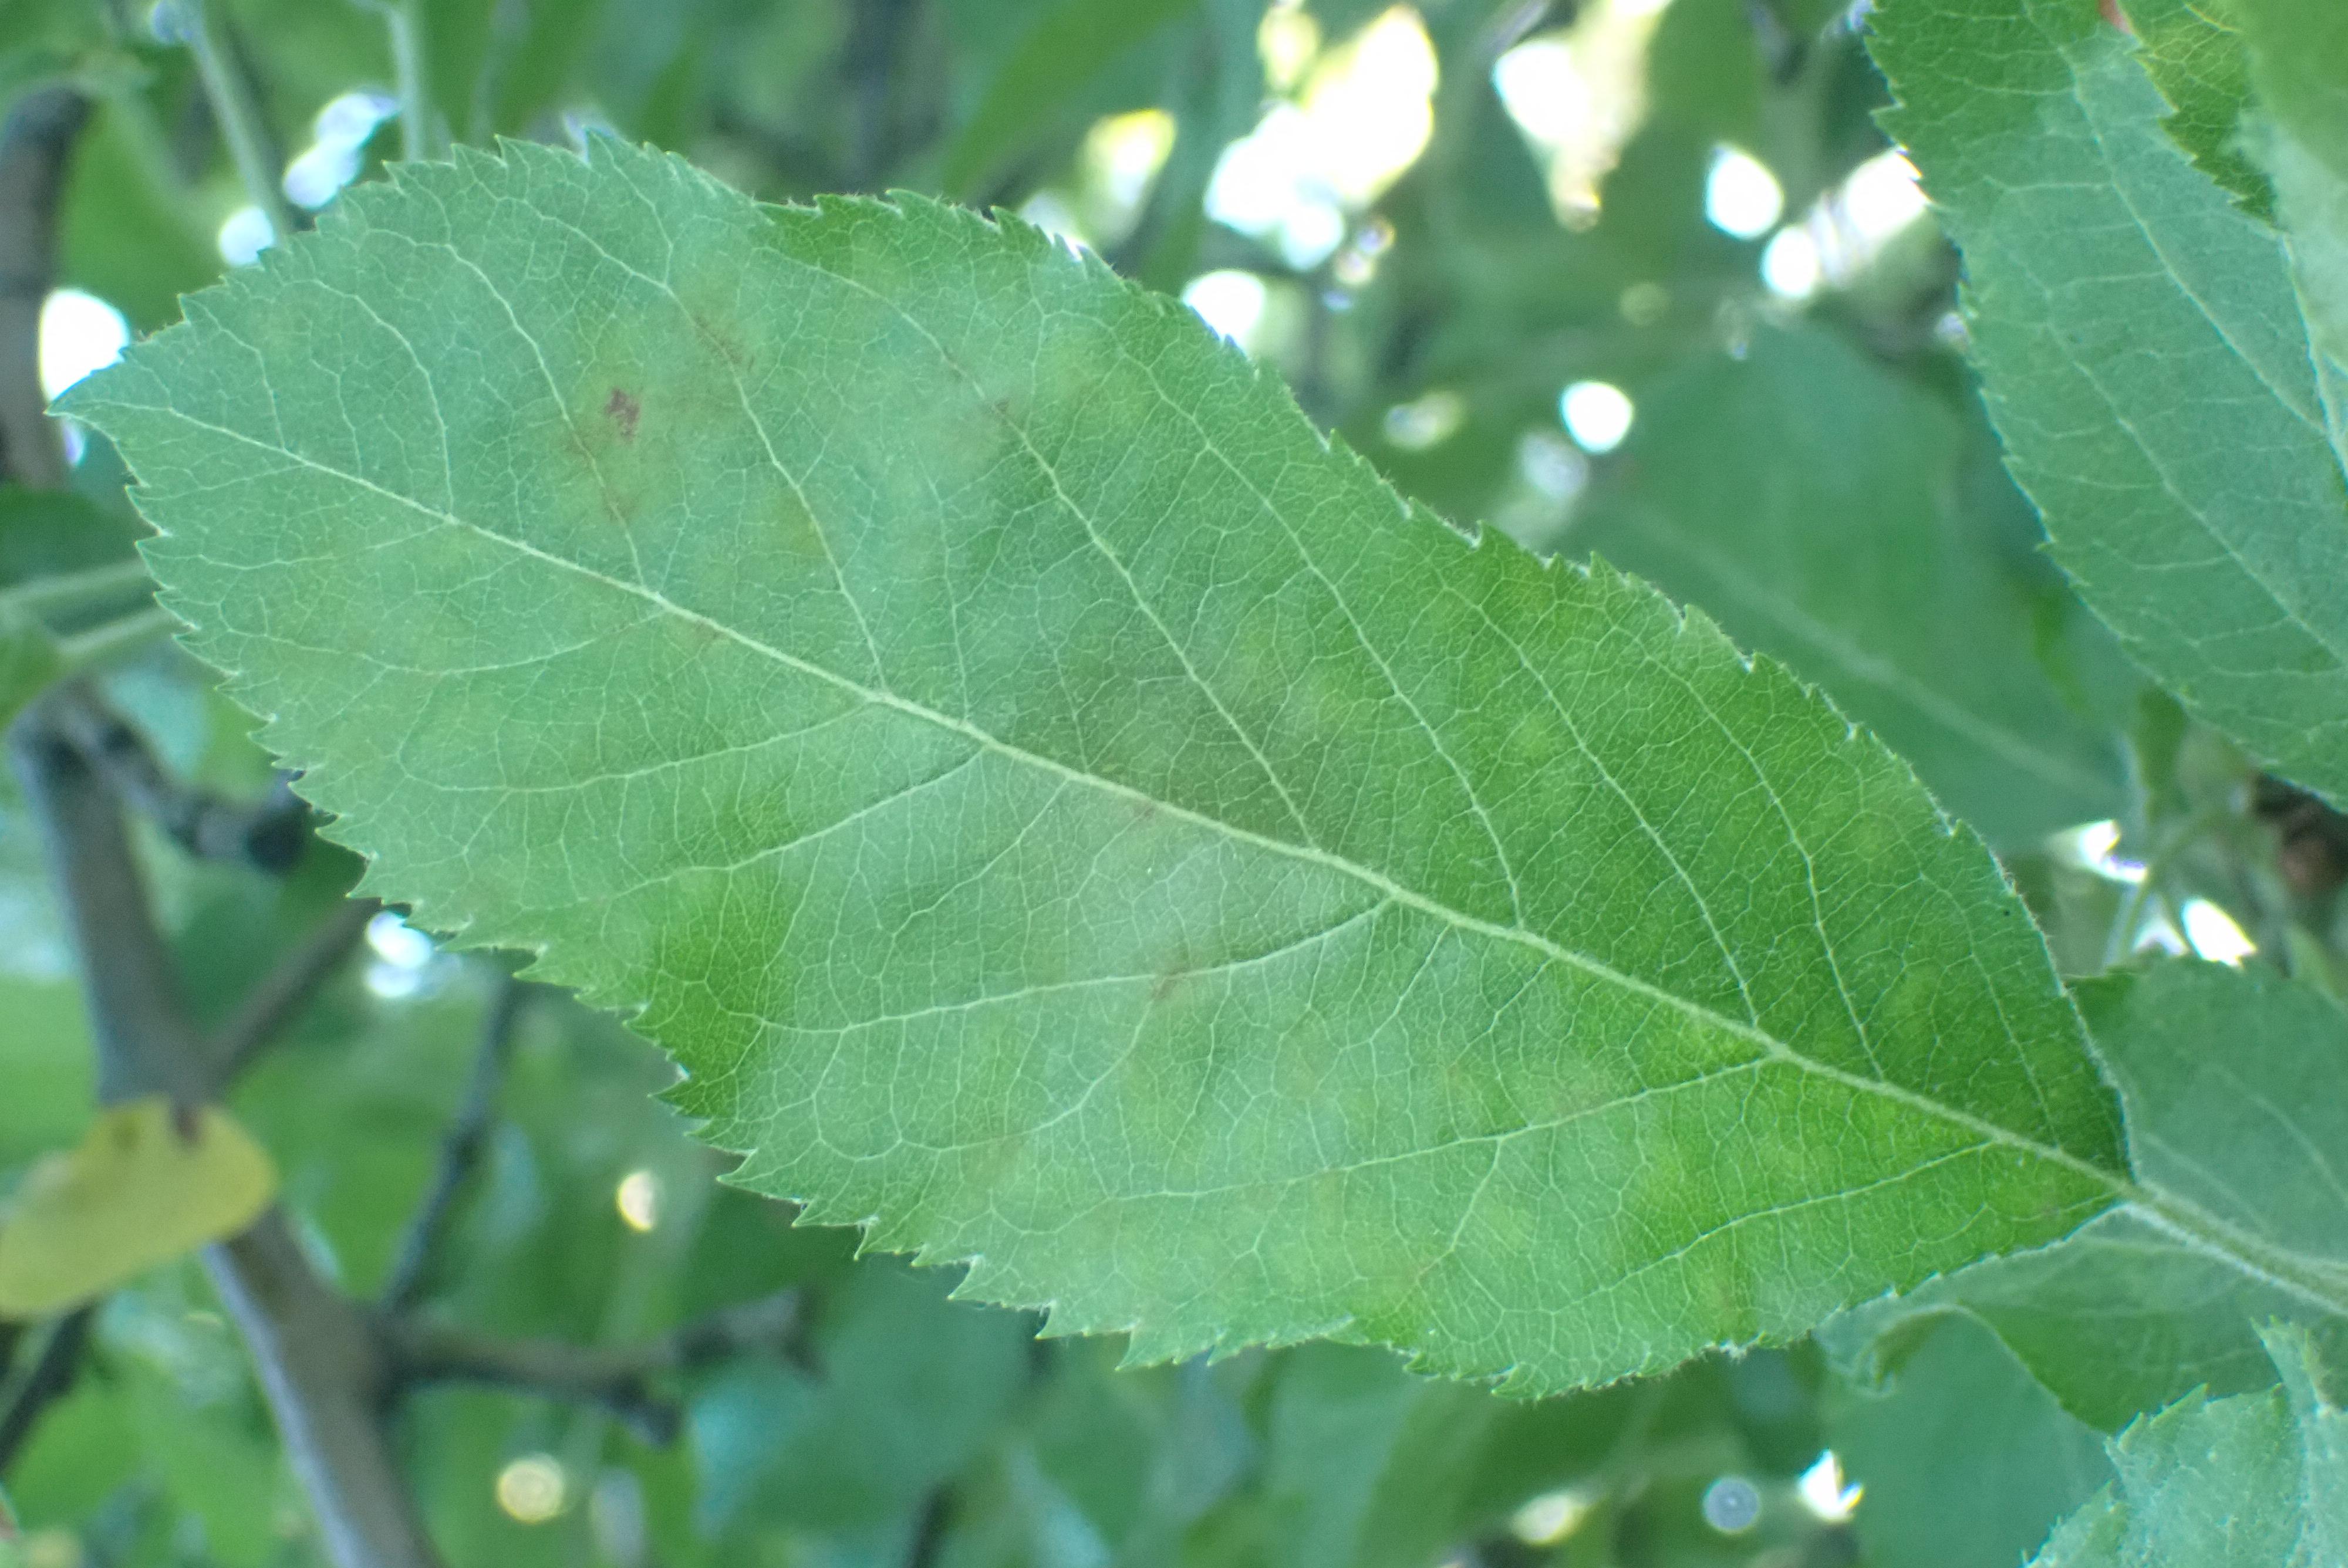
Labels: scab